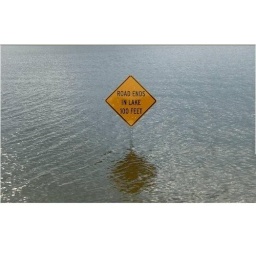
road ends in lake